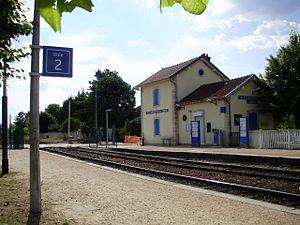
Gare d'Isles - Armentières - Congis, Seine-et-Marne, France, vue depuis le quai pour Meaux
La gare d'Isles - Armentières - Congis est une gare ferroviaire française de la ligne de Trilport à Bazoches, située sur le territoire de la commune d'Isles-les-Meldeuses, à proximité d'Armentières-en-Brie et de Congis-sur-Thérouanne, dans le département de Seine-et-Marne en région Île-de-France.